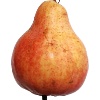
Label: Pear Red 1